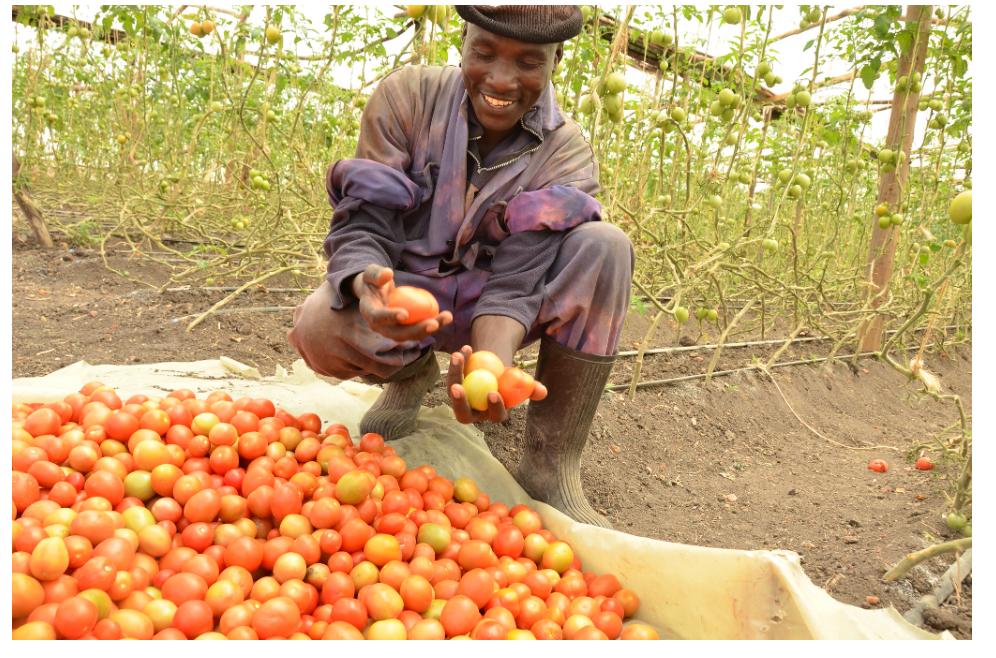
Mkulima wa zao la biashara lijulikanalo kama nyanya, akiwa anafurahia mavuno ya kazi aliyoifanya kwa kulima zao hilo la nyanya katika shamba, zao ambalo linakwenda kumuingizia faida na kumfanya ajikwamue kiuchumi.